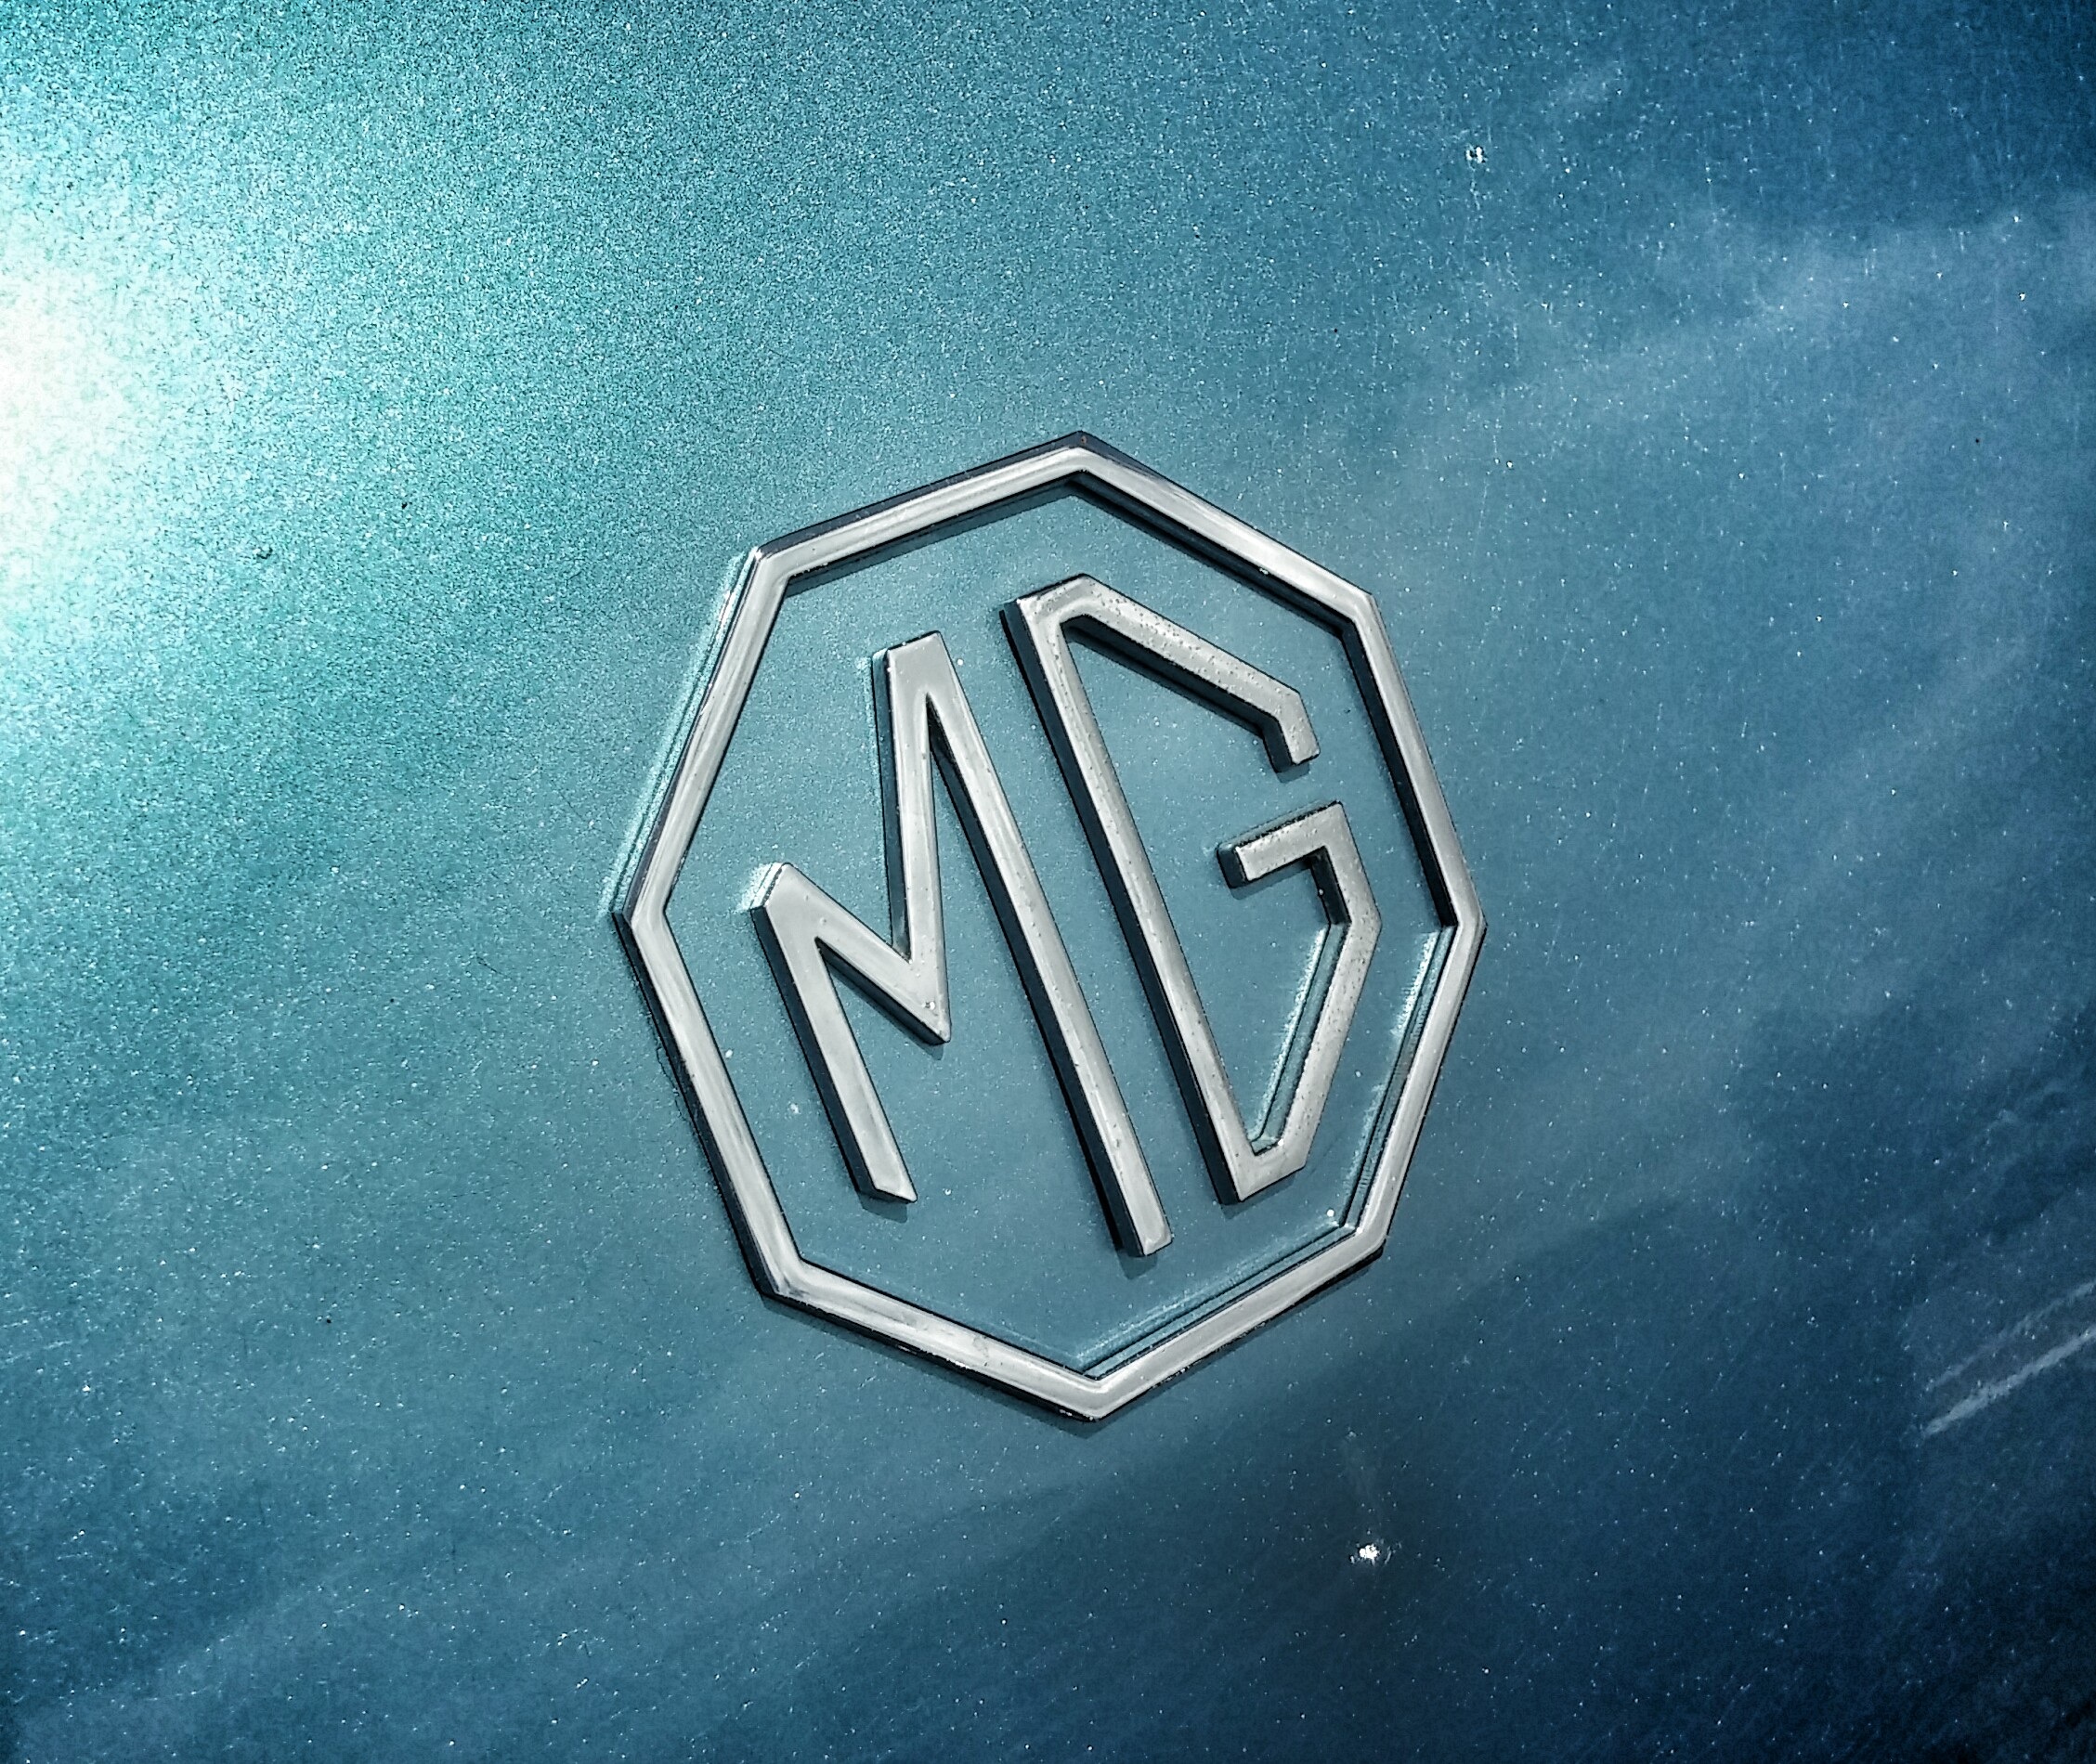
sky, car, vintage, symbol, blue, emblem, brand, font, logo, classic, trademark, graphics, mg, computer wallpaper